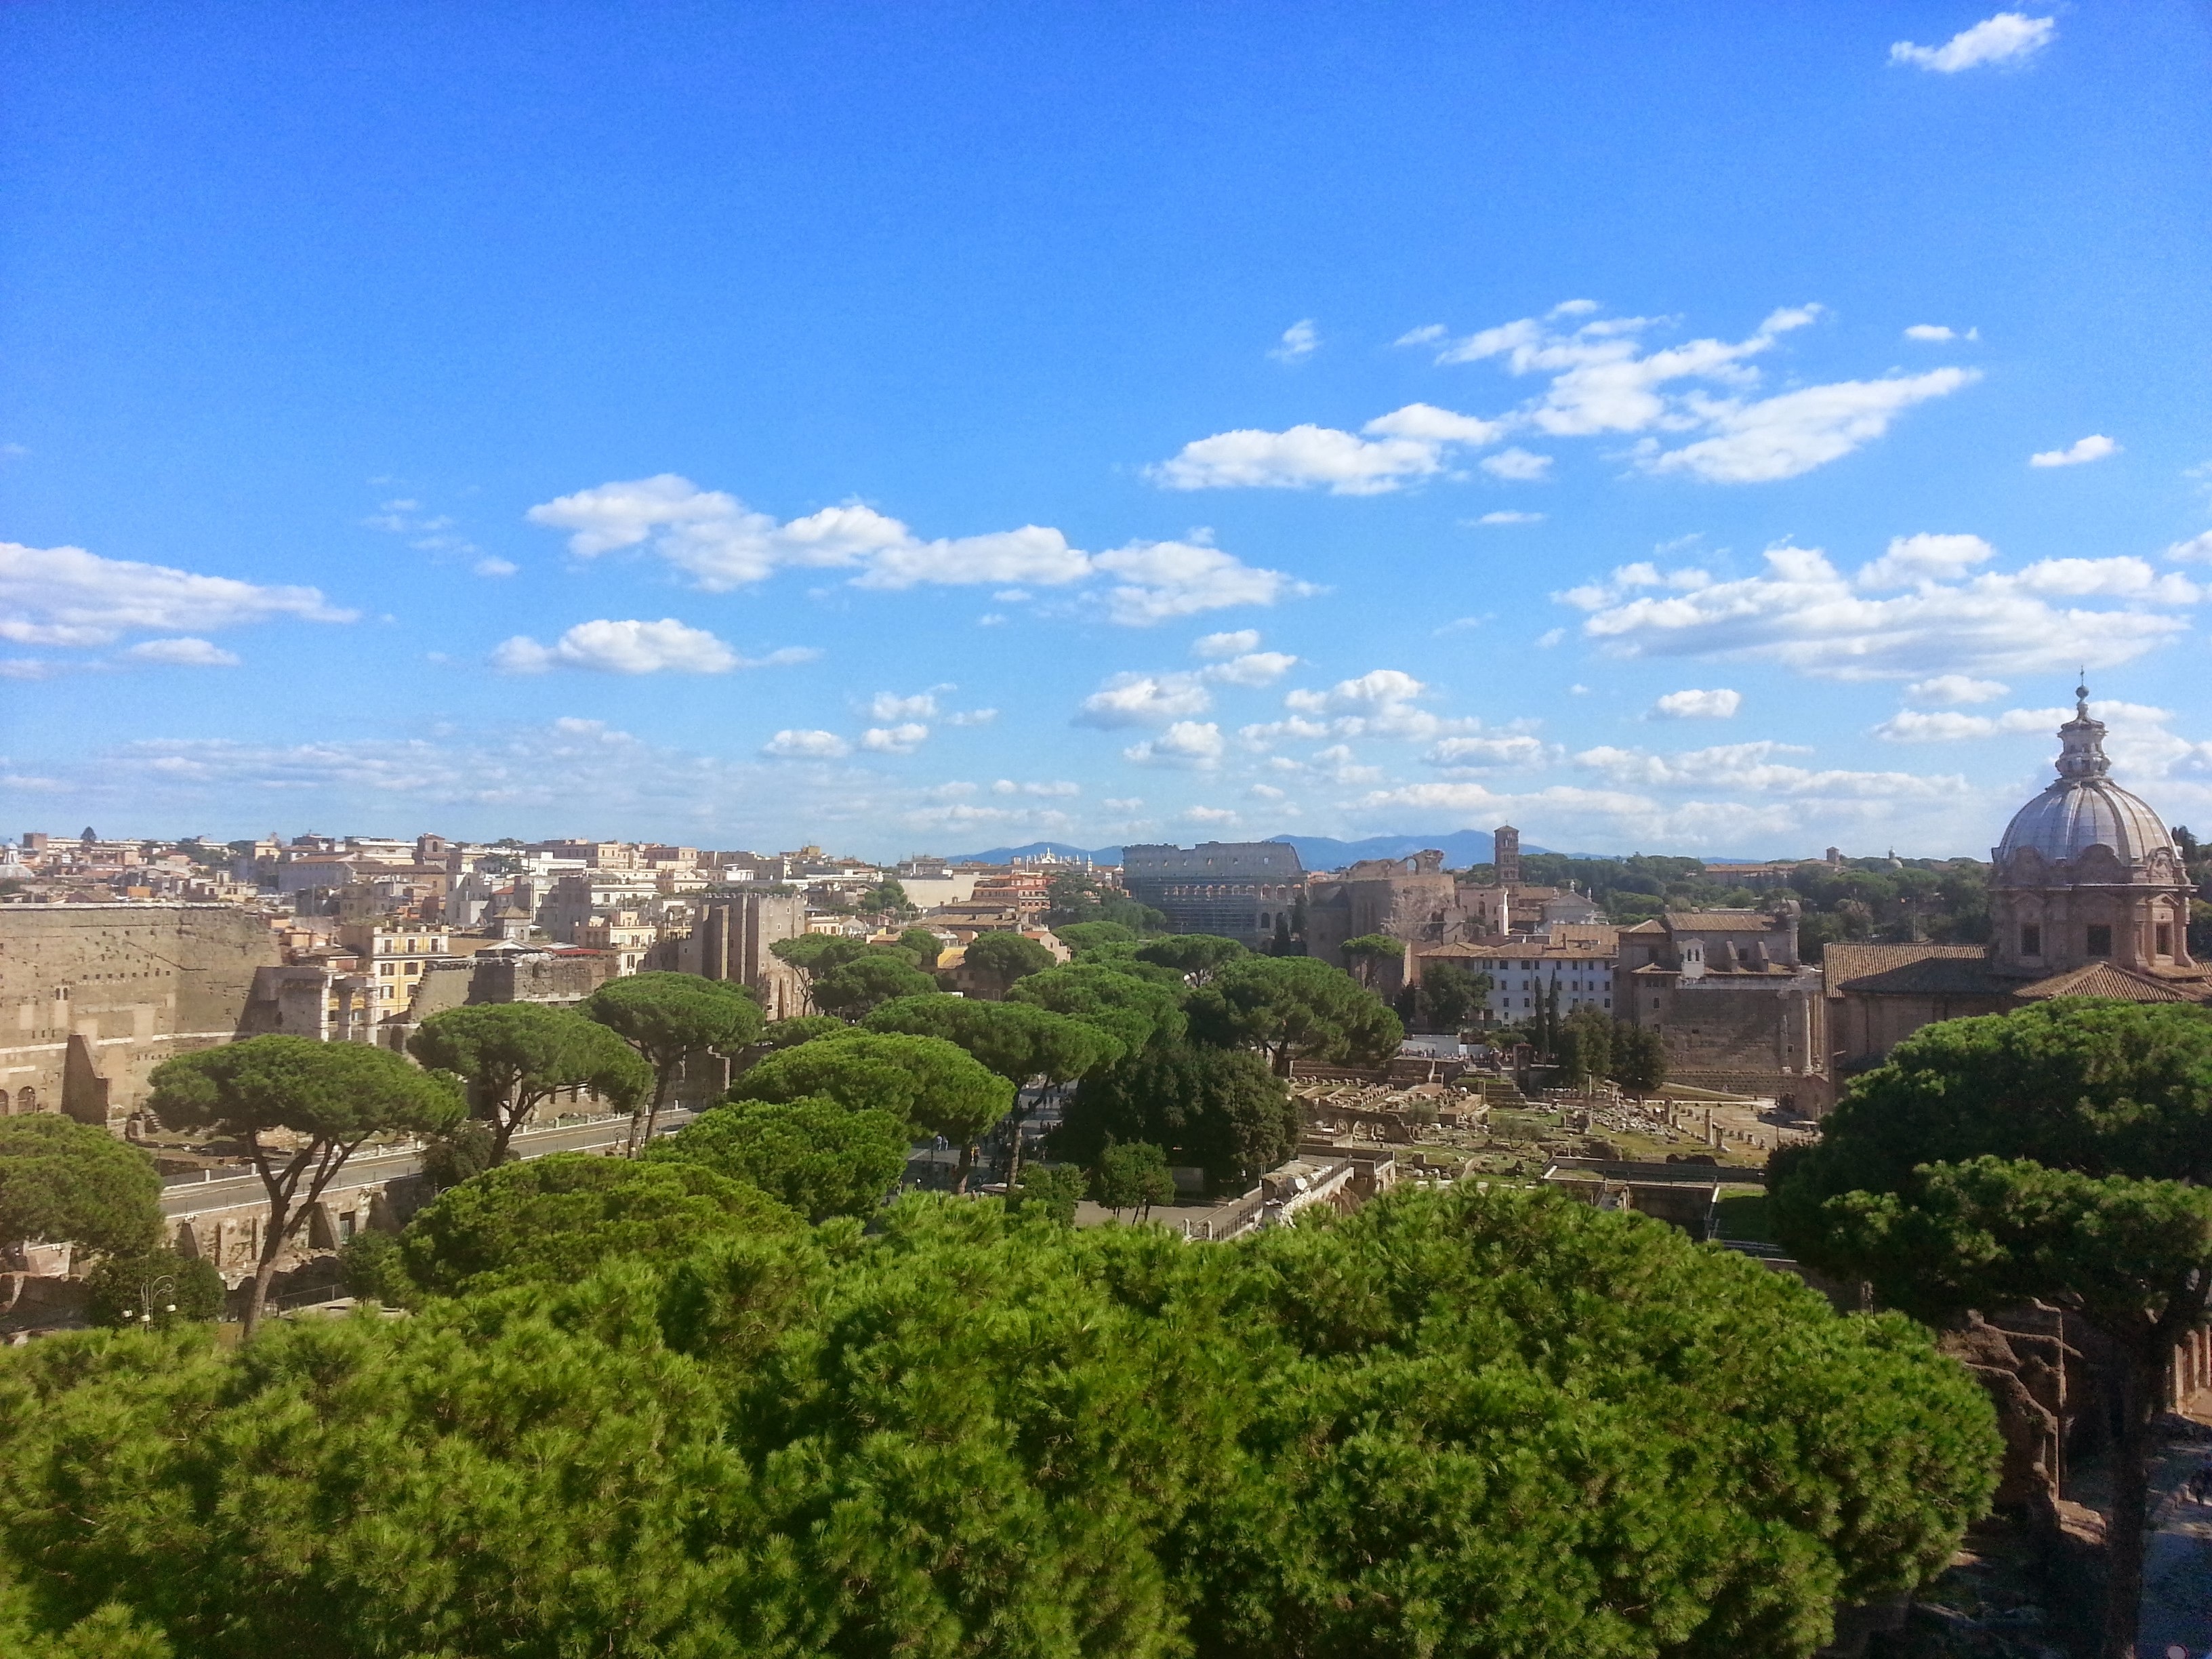
skyline, town, old, city, cityscape, panorama, park, castle, landmark, italy, tourism, rome, historical, historic site, city break, human settlement, september in rome